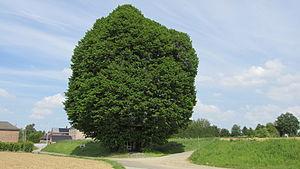
Maison This is a photo of a monument in Wallonia, number: 64029-CLT-0012-01